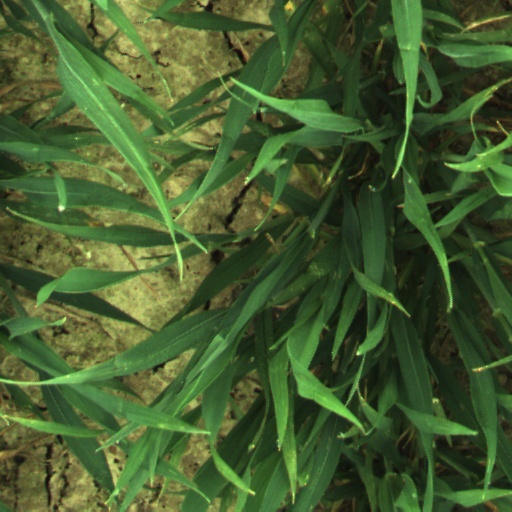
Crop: wheat